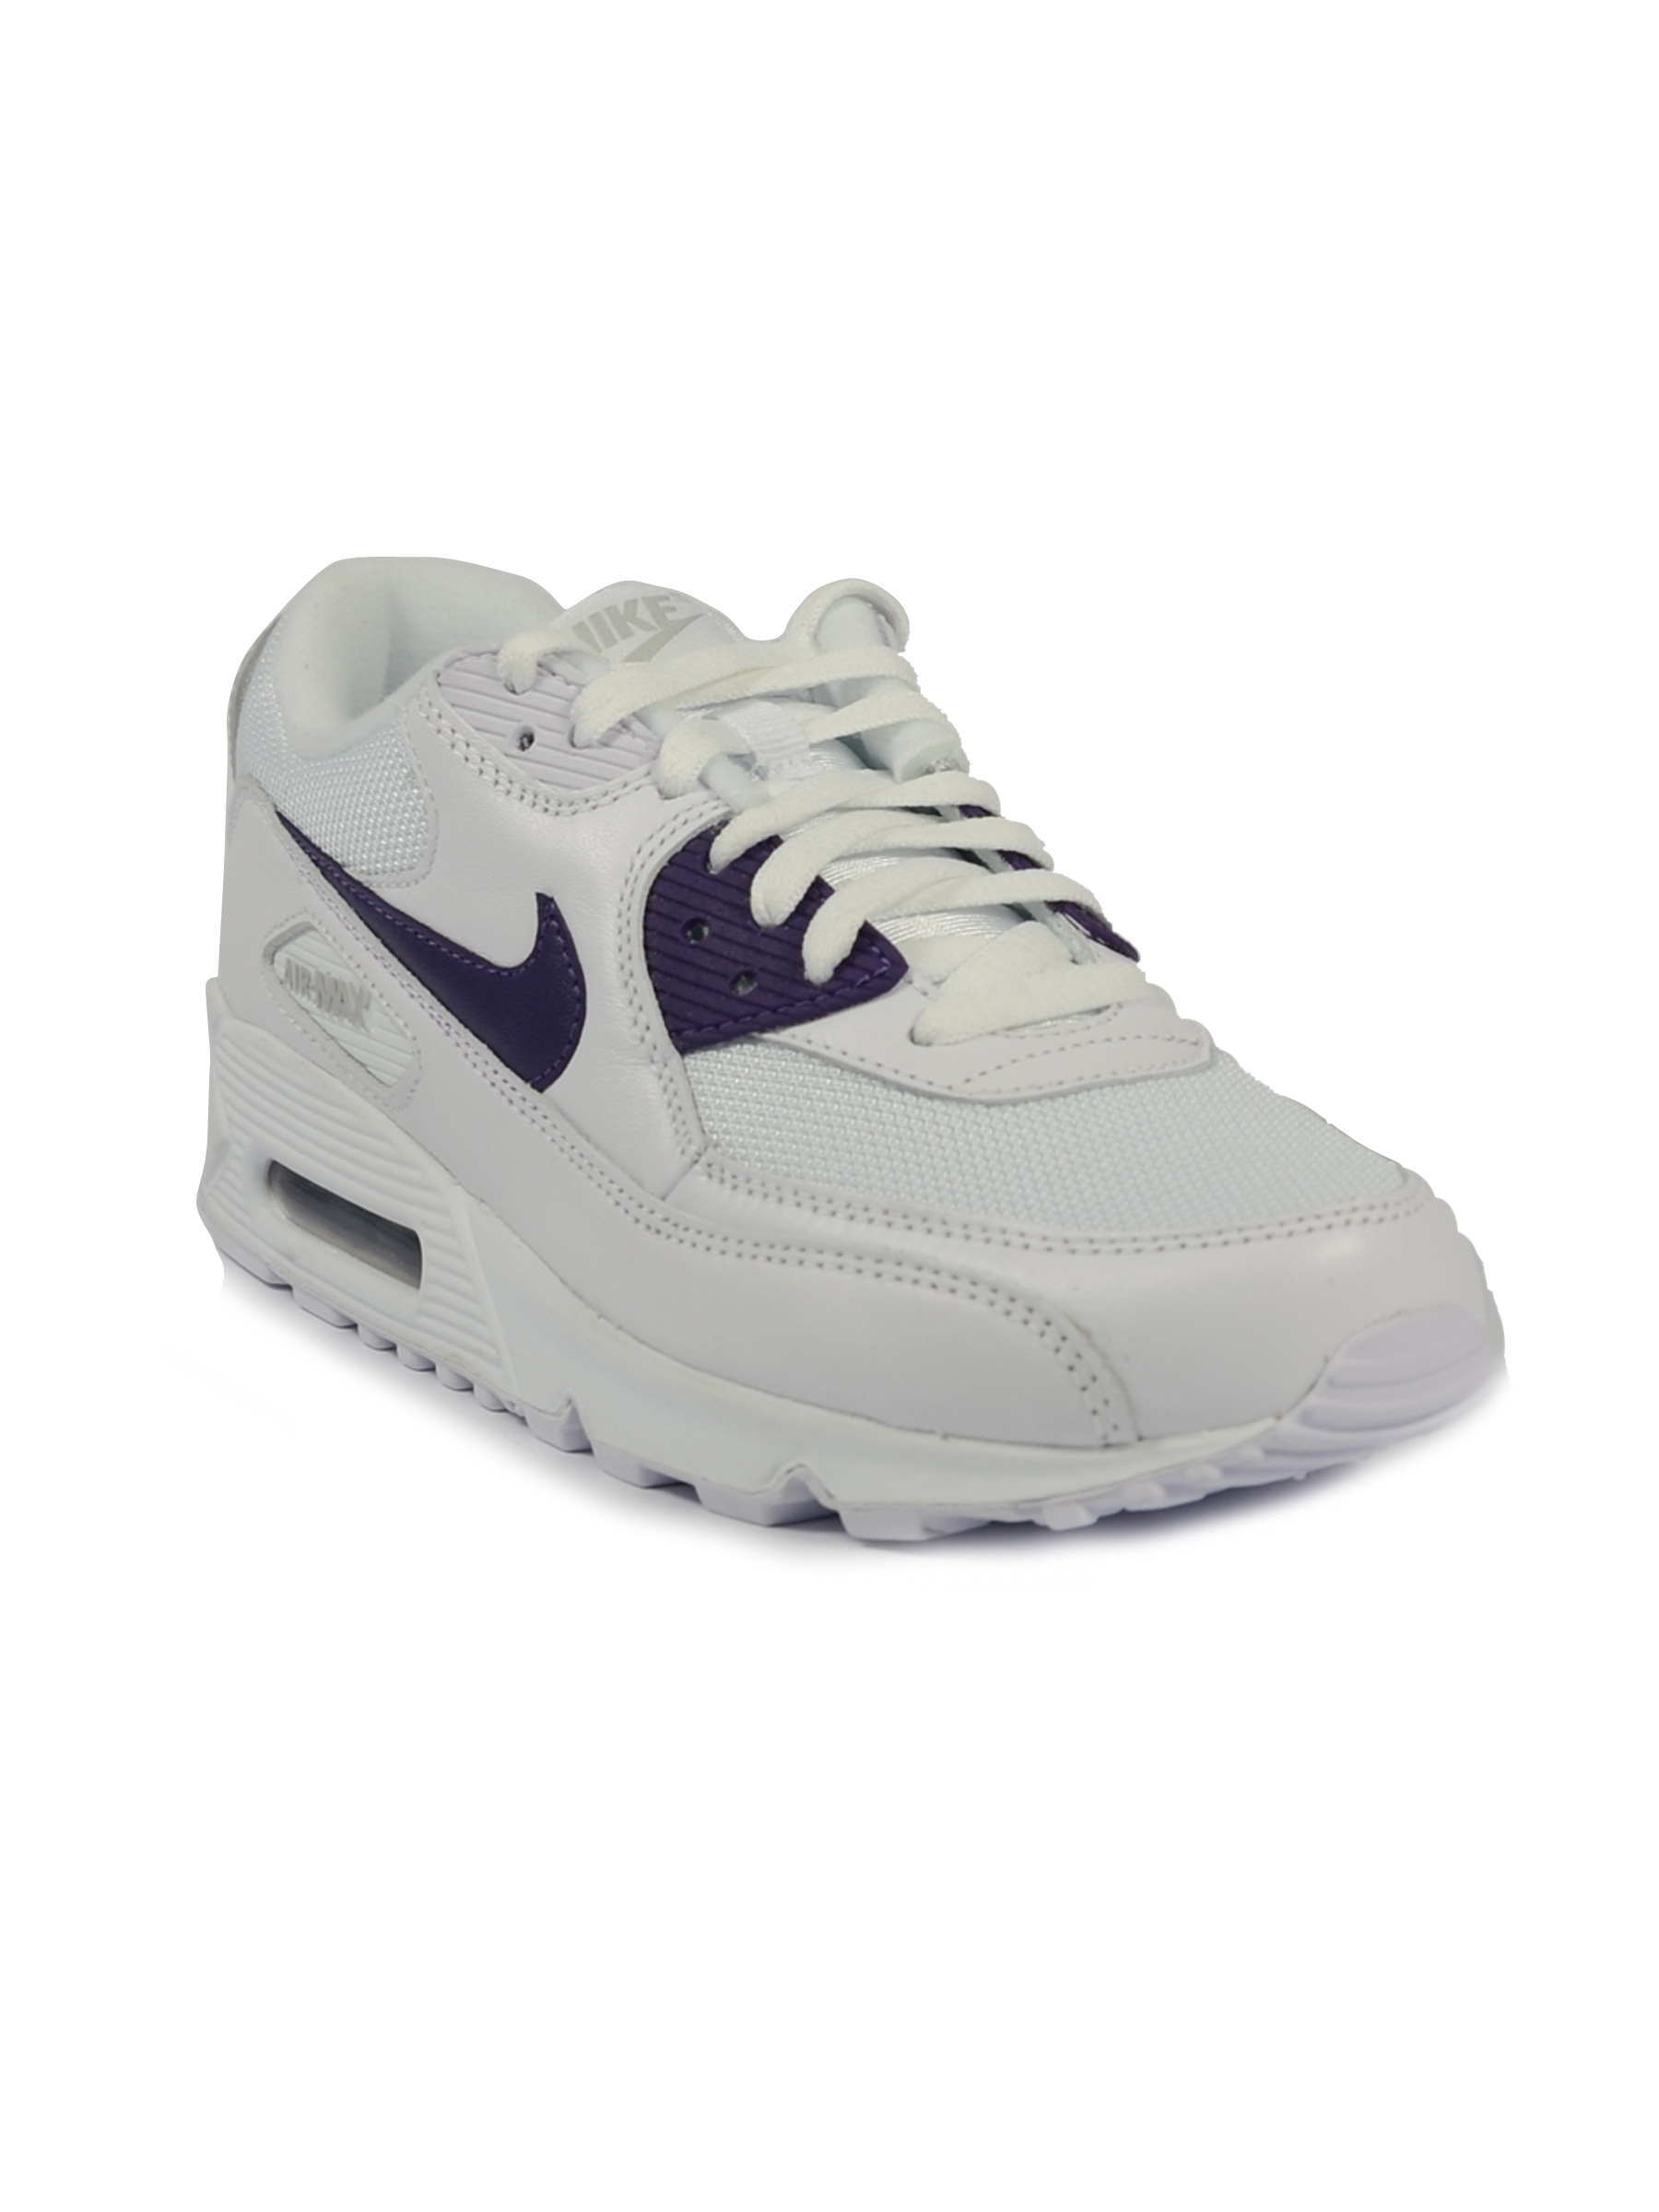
Nike Women's Air Max 90 White Shoe
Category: Footwear / Shoes / Sports Shoes
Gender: Women
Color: White
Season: Summer 2011
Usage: Sports